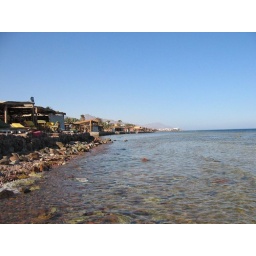
dahab coast in 2006 from divers house